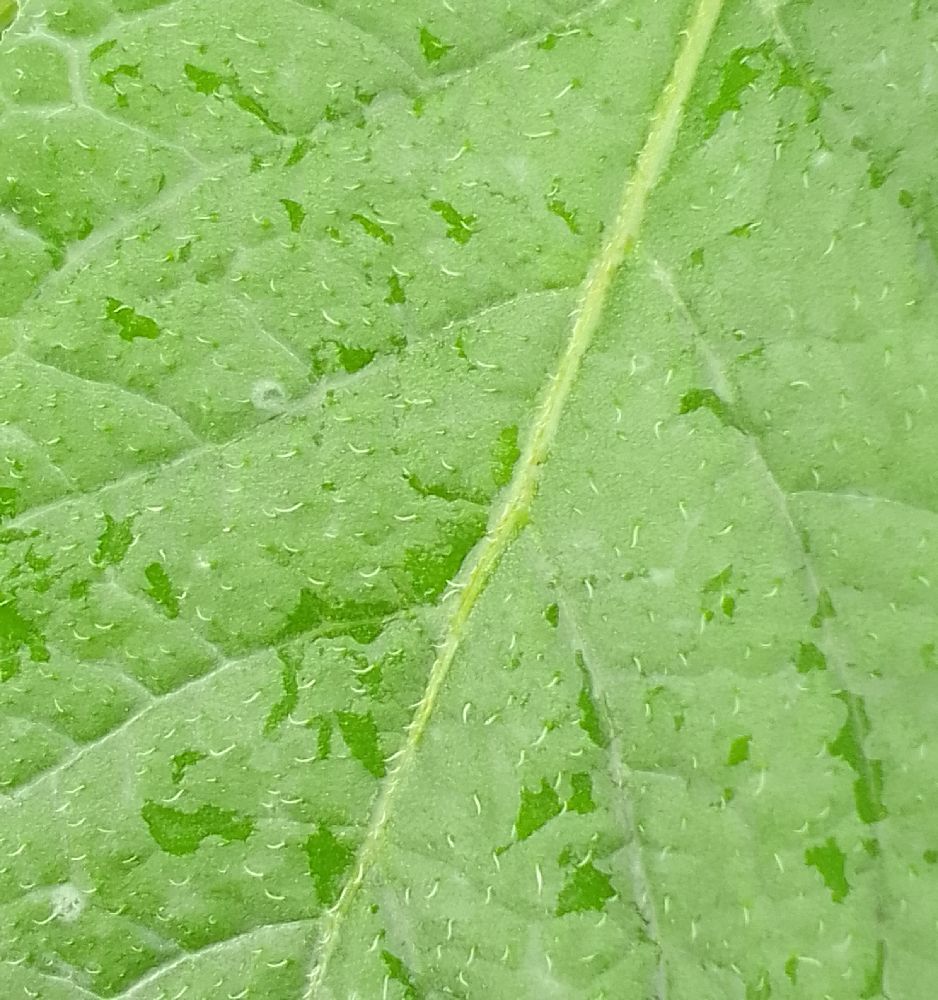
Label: Healthy